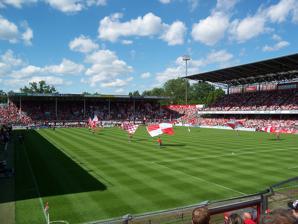
Building: Stadion der Freundschaft (Cottbus)
Country: Germany
Year built: 1930
Football stadium in Cottbus, Germany Stadion der Freundschaft The stadium on a matchday in 2009 Location Cottbus , Germany Coordinates 51°45′05″N 14°20′44″E / 51.75139°N 14.34556°E / 51.75139; 14.34556 Owner City of Cottbus Capacity 22,528 (10,949 seats) Field size 105 x 68 m Surface Grass Construction Built 1925–1930 Opened 1930 Renovated 1983–1988, 1995, 1997 Expanded 1985, 2008 Tenants FC Energie Cottbus Stadion der Freundschaft ("Stadium of Friendship"; Lower Sorbian : Stadion pśijaśelstwa ) is a football stadium in Cottbus , Germany . The stadium's official name is LEAG Energie Stadion . It is the home ground of FC Energie Cottbus , originally opened in 1930, has a capacity of 22,528. It is the largest stadium in the city, followed by 4,999-capacity Max-Reimann-Stadion. See also List of football stadiums in Germany Lists of stadiums References